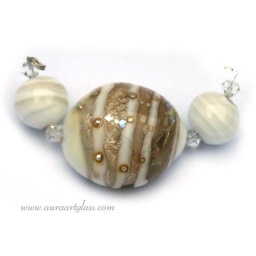
Silvered ivory glass wound into opaque white and melted sterling silver encased in dichroic glass